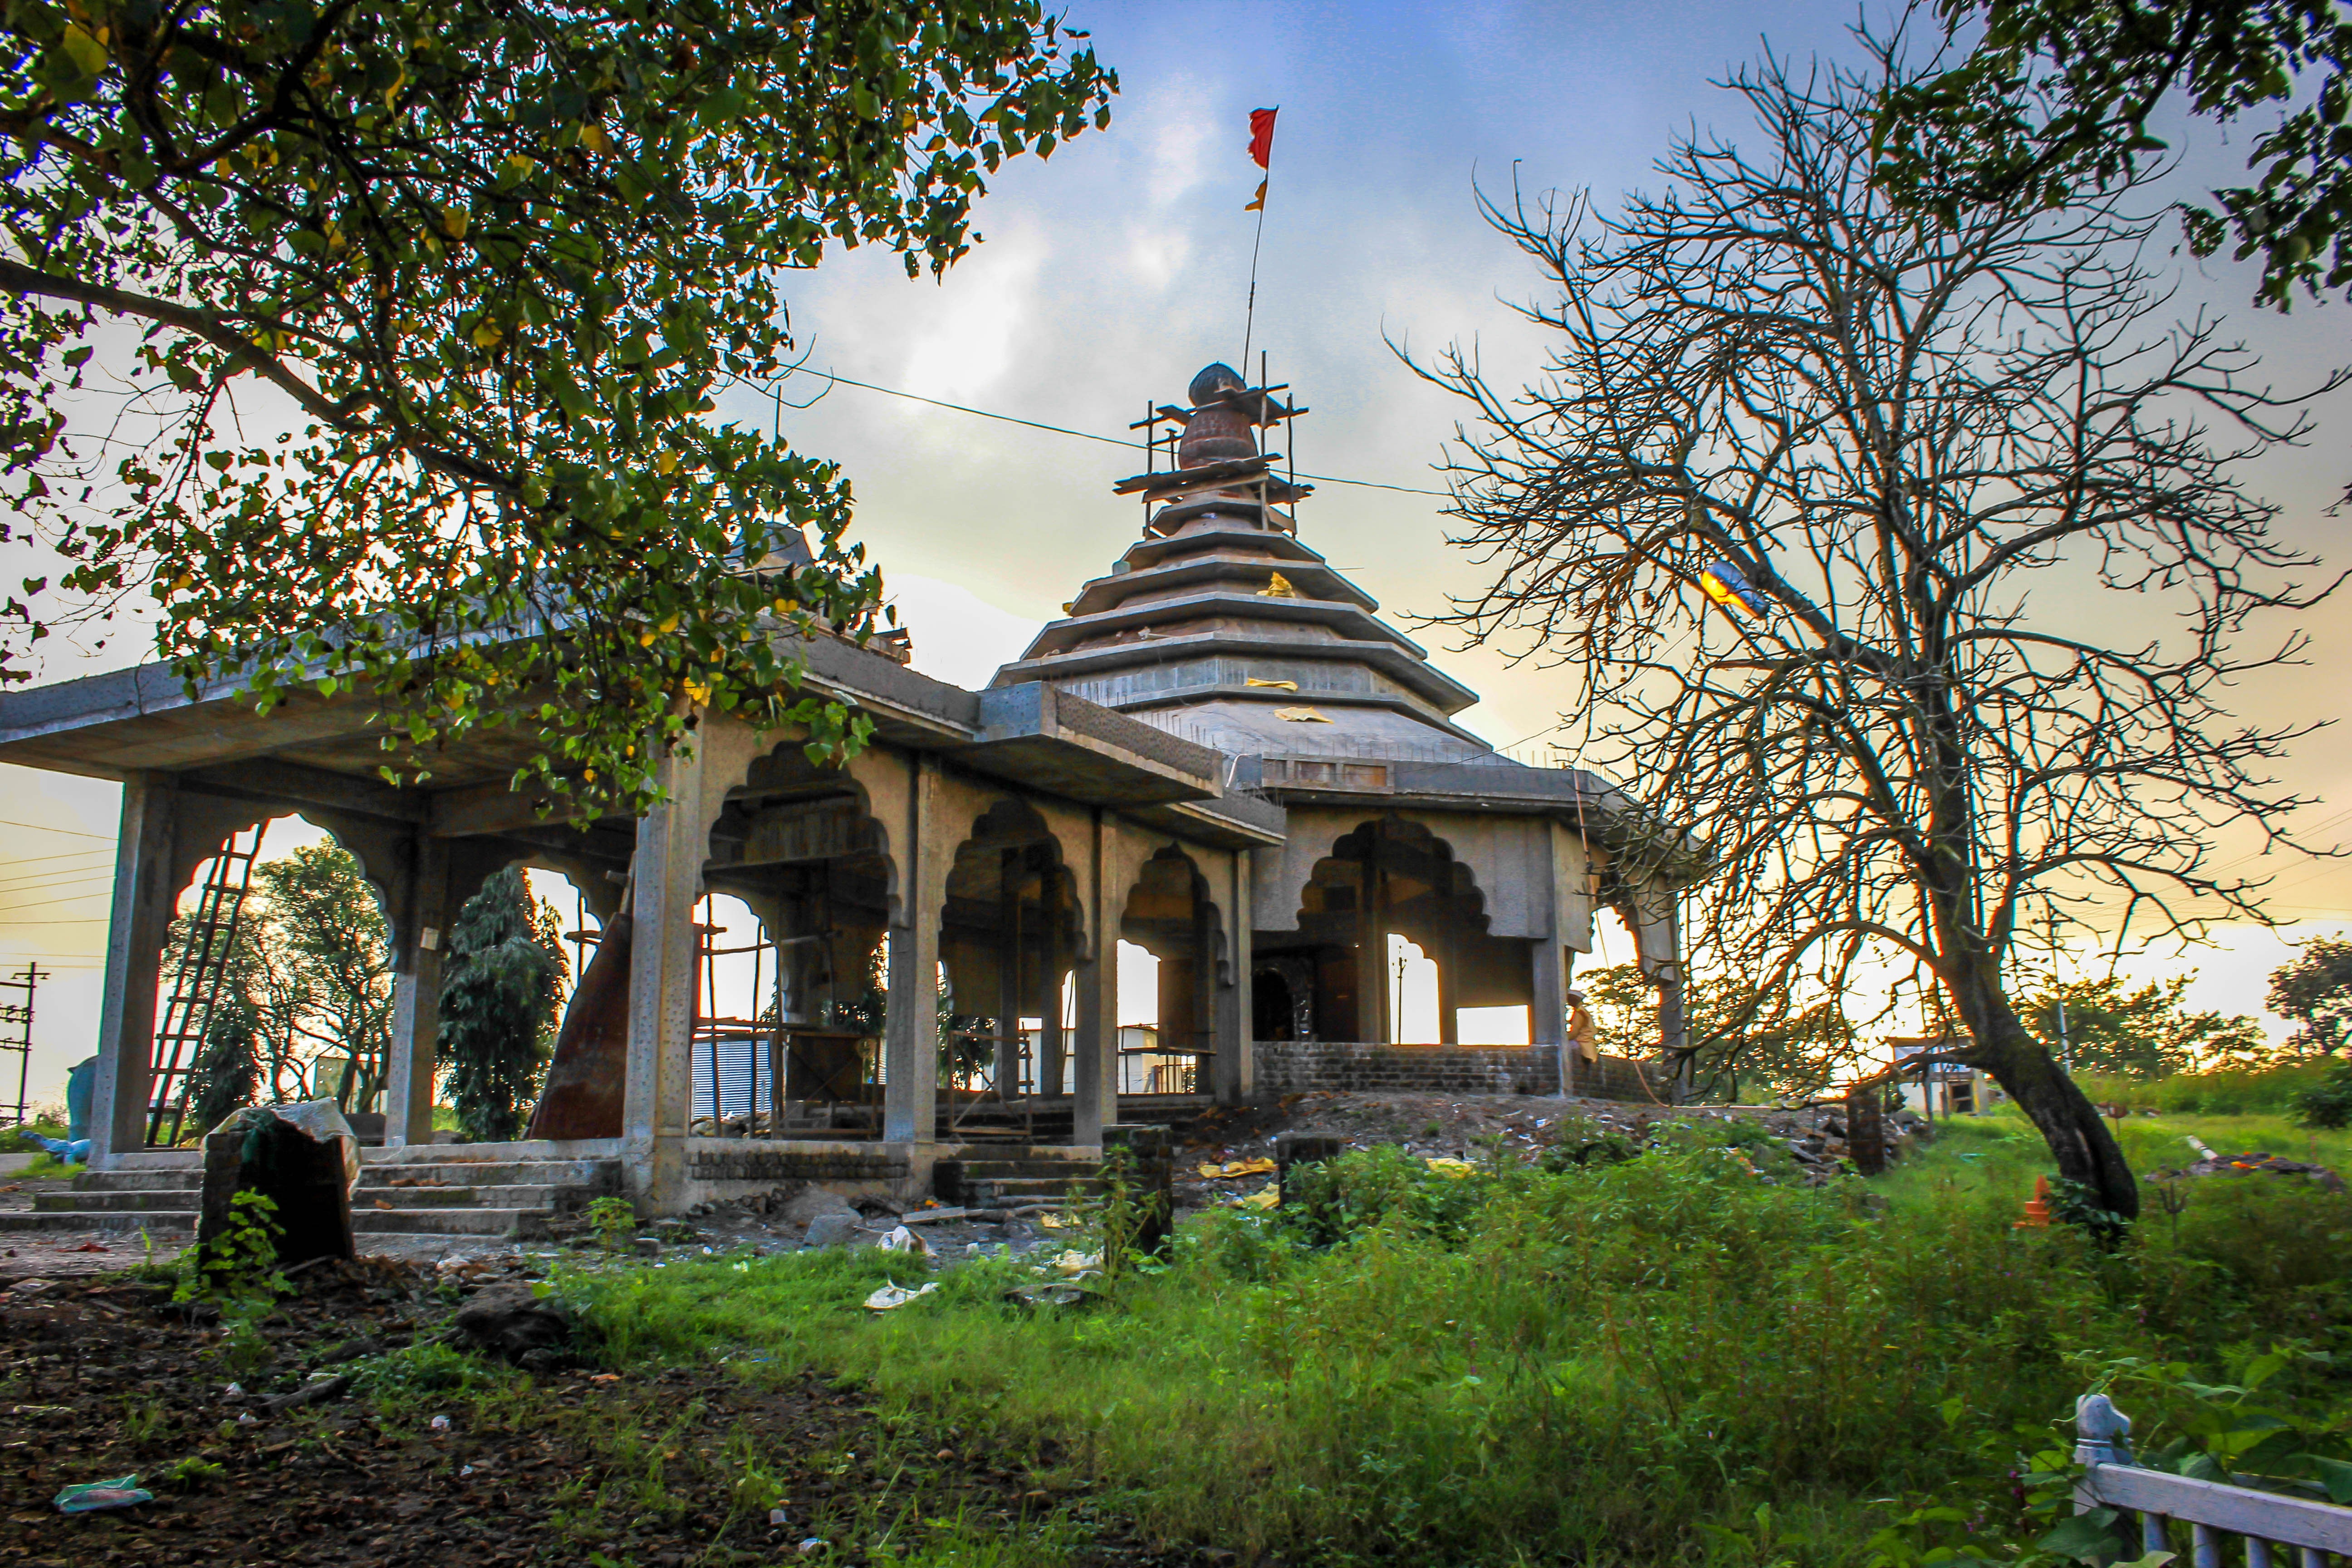
architecture, structure, building, old, monument, ancient, landmark, historic, place of worship, temple, ruins, shrine, culture, history, india, historical, estate, god, pagoda, wat, ghatandevi